Croatian national costume

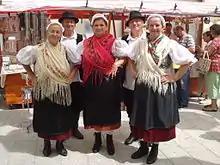
Women from Međimurje (northern Croatia) in traditional folk costume.

Croatian national costume, also called as Croatian traditional clothing or Croatian dress (plural: "hrvatske narodne nošnje"), refers to the traditional clothing worn by Croats living in Croatia, Bosnia and Herzegovina, Serbia, with smaller communities in Hungary, Austria, Montenegro, and Romania. Since today Croats wear Western-style clothing on a daily basis, the national costumes are most often worn with connection to special events and celebrations, mostly at ethnic festivals, religious holidays, weddings, and by dancing groups who dance the traditional Croatian kolo, or circle dance.